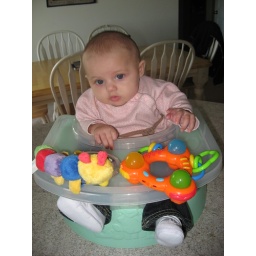
What a big girl sitting in her chair